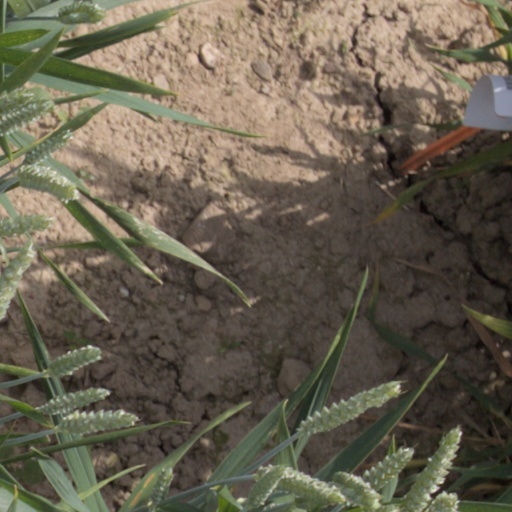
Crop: wheat